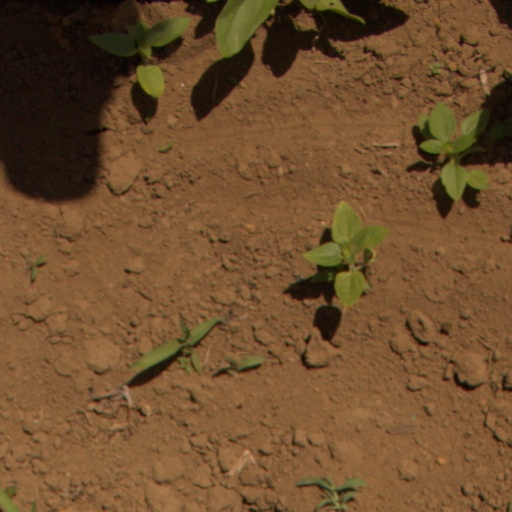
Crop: Jerusalem artichoke